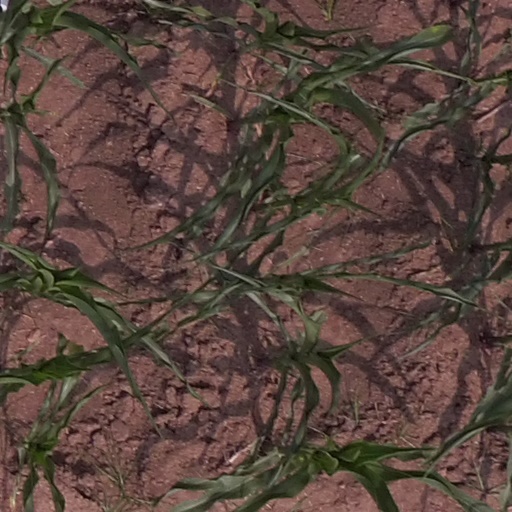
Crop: maize; corn